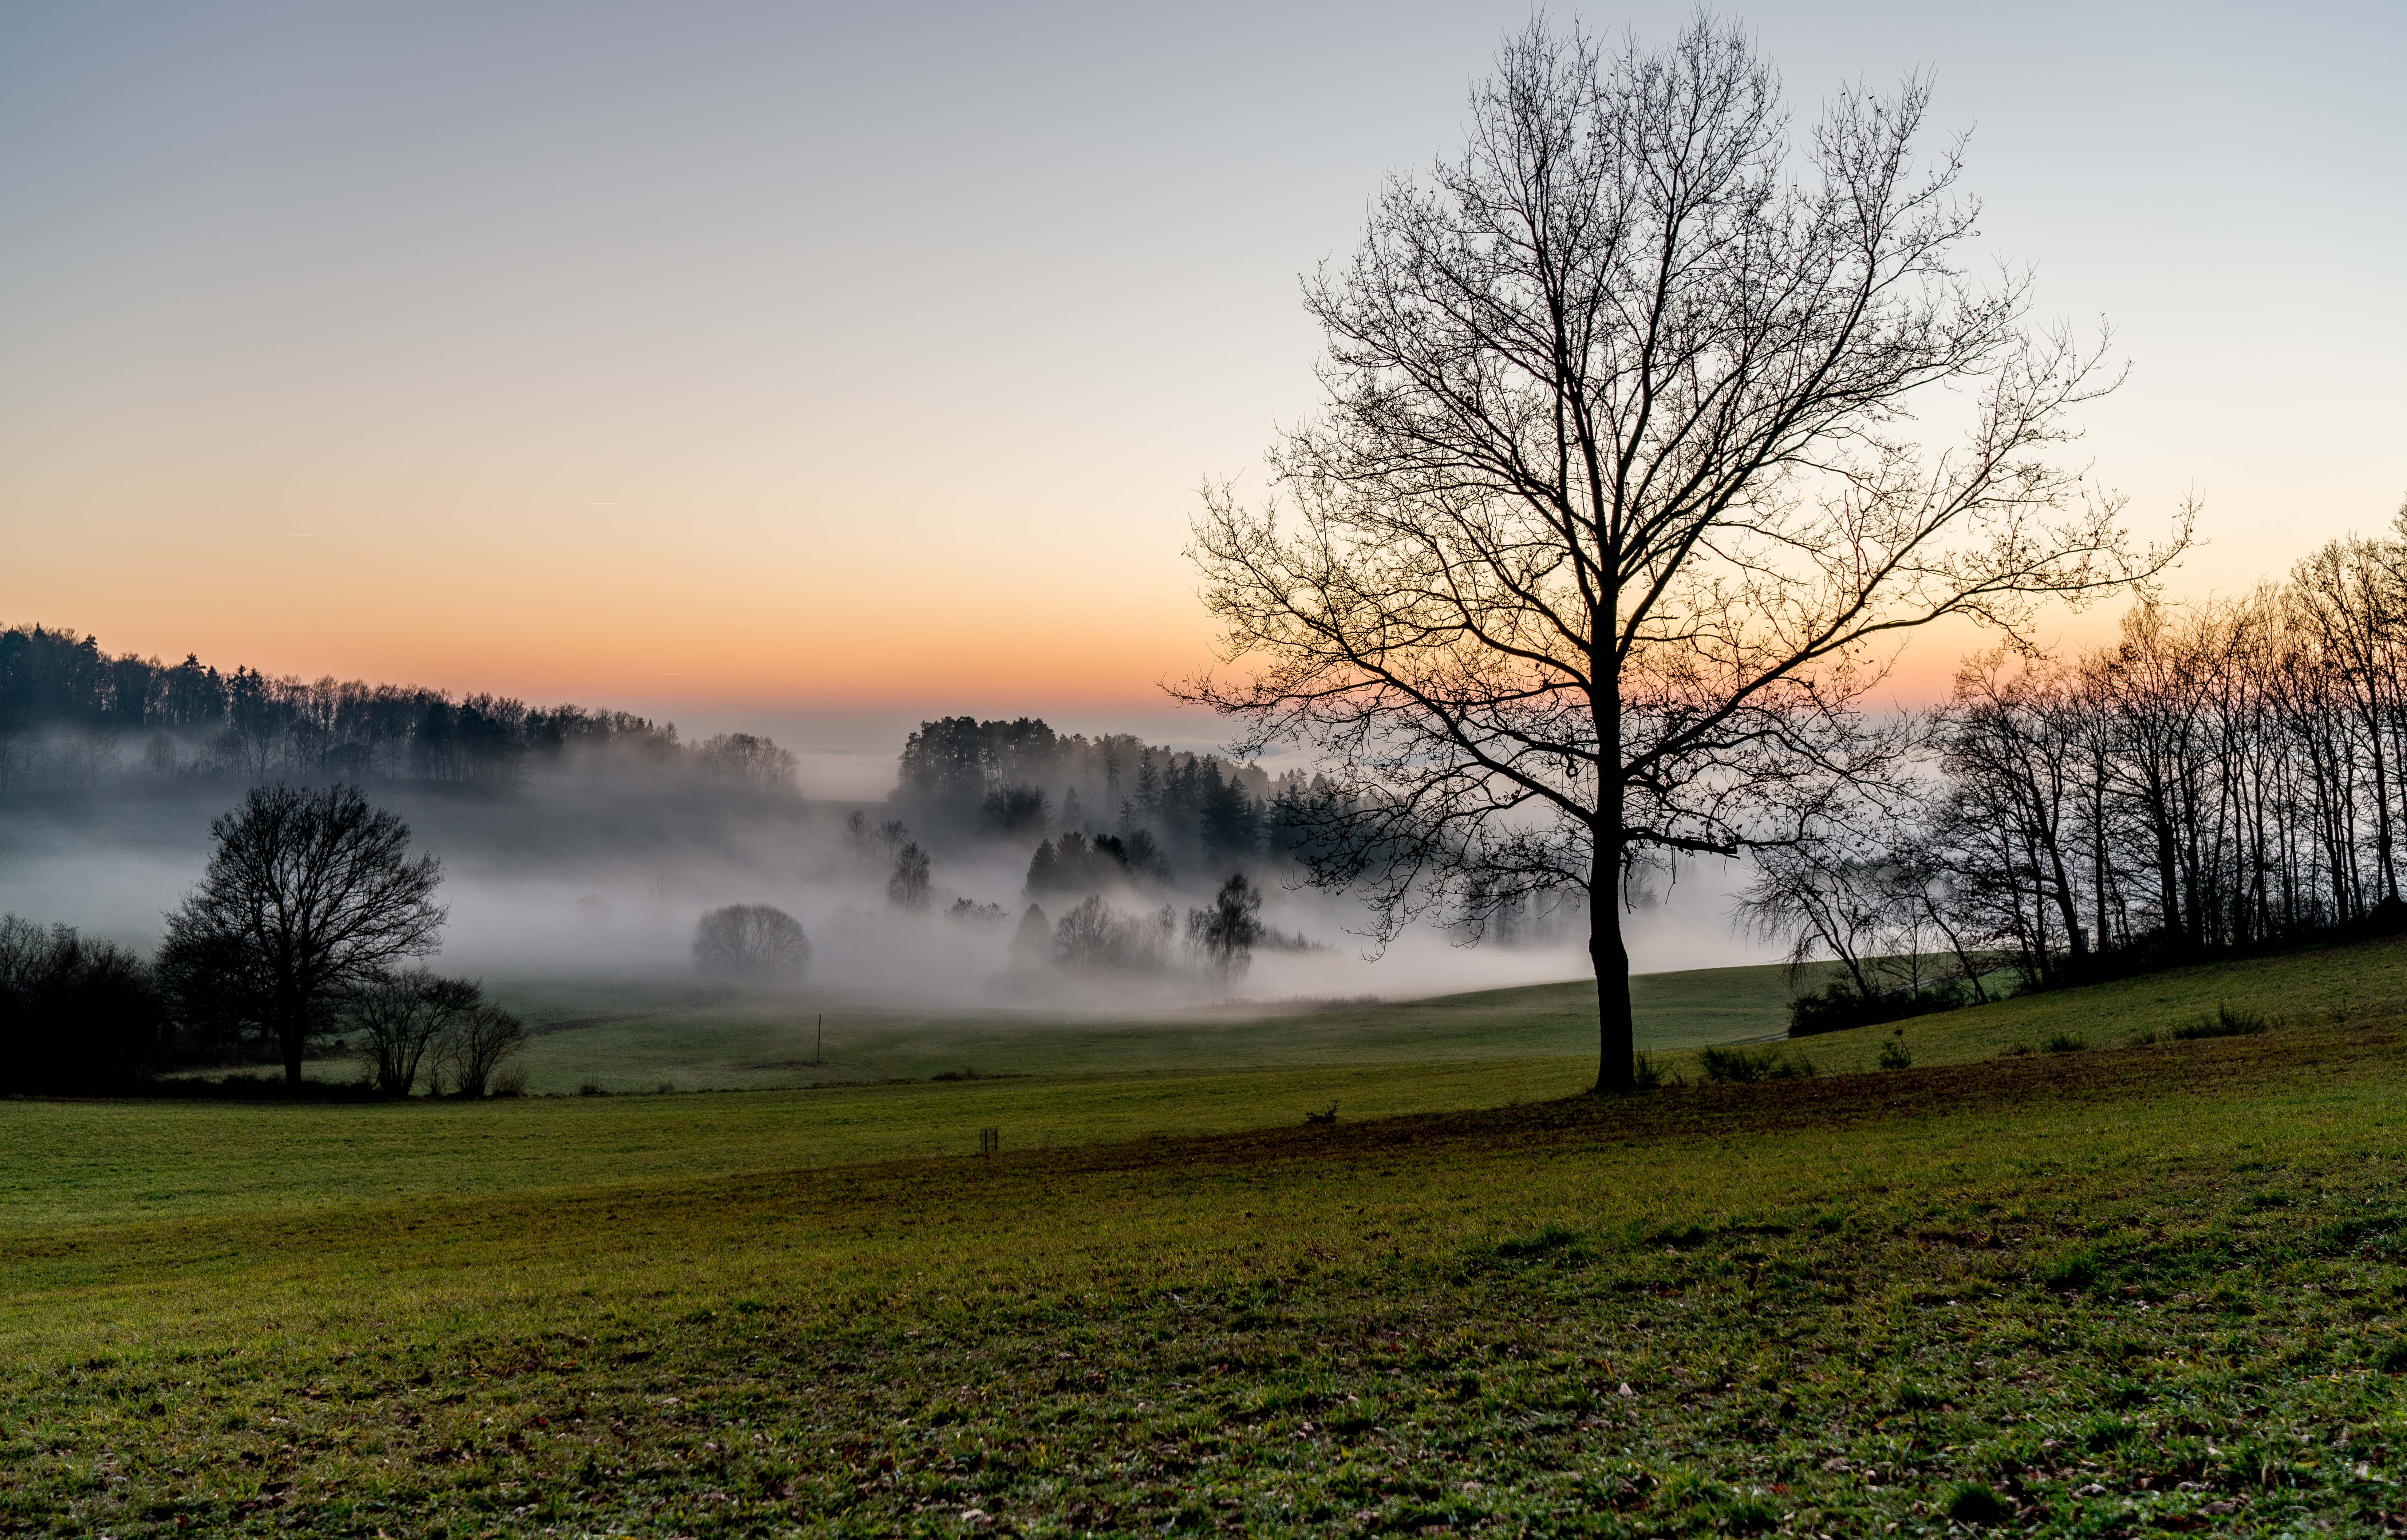
landscape, tree, nature, grass, horizon, cloud, plant, sky, fog, sunrise, sunset, mist, field, meadow, prairie, sunlight, morning, hill, dawn, dusk, europe, evening, green, autumn, weather, frame, professional, season, plain, art, full, 35mm, grassland, europa, beauty, germany, for, landschaft, kunst, sony, bayern, upper, zeiss, distagon, pro, habitat, alpha, oberpfalz, 7rii, palatinate, rural area, neben, sunsetz, natural environment, atmospheric phenomenon, woody plant